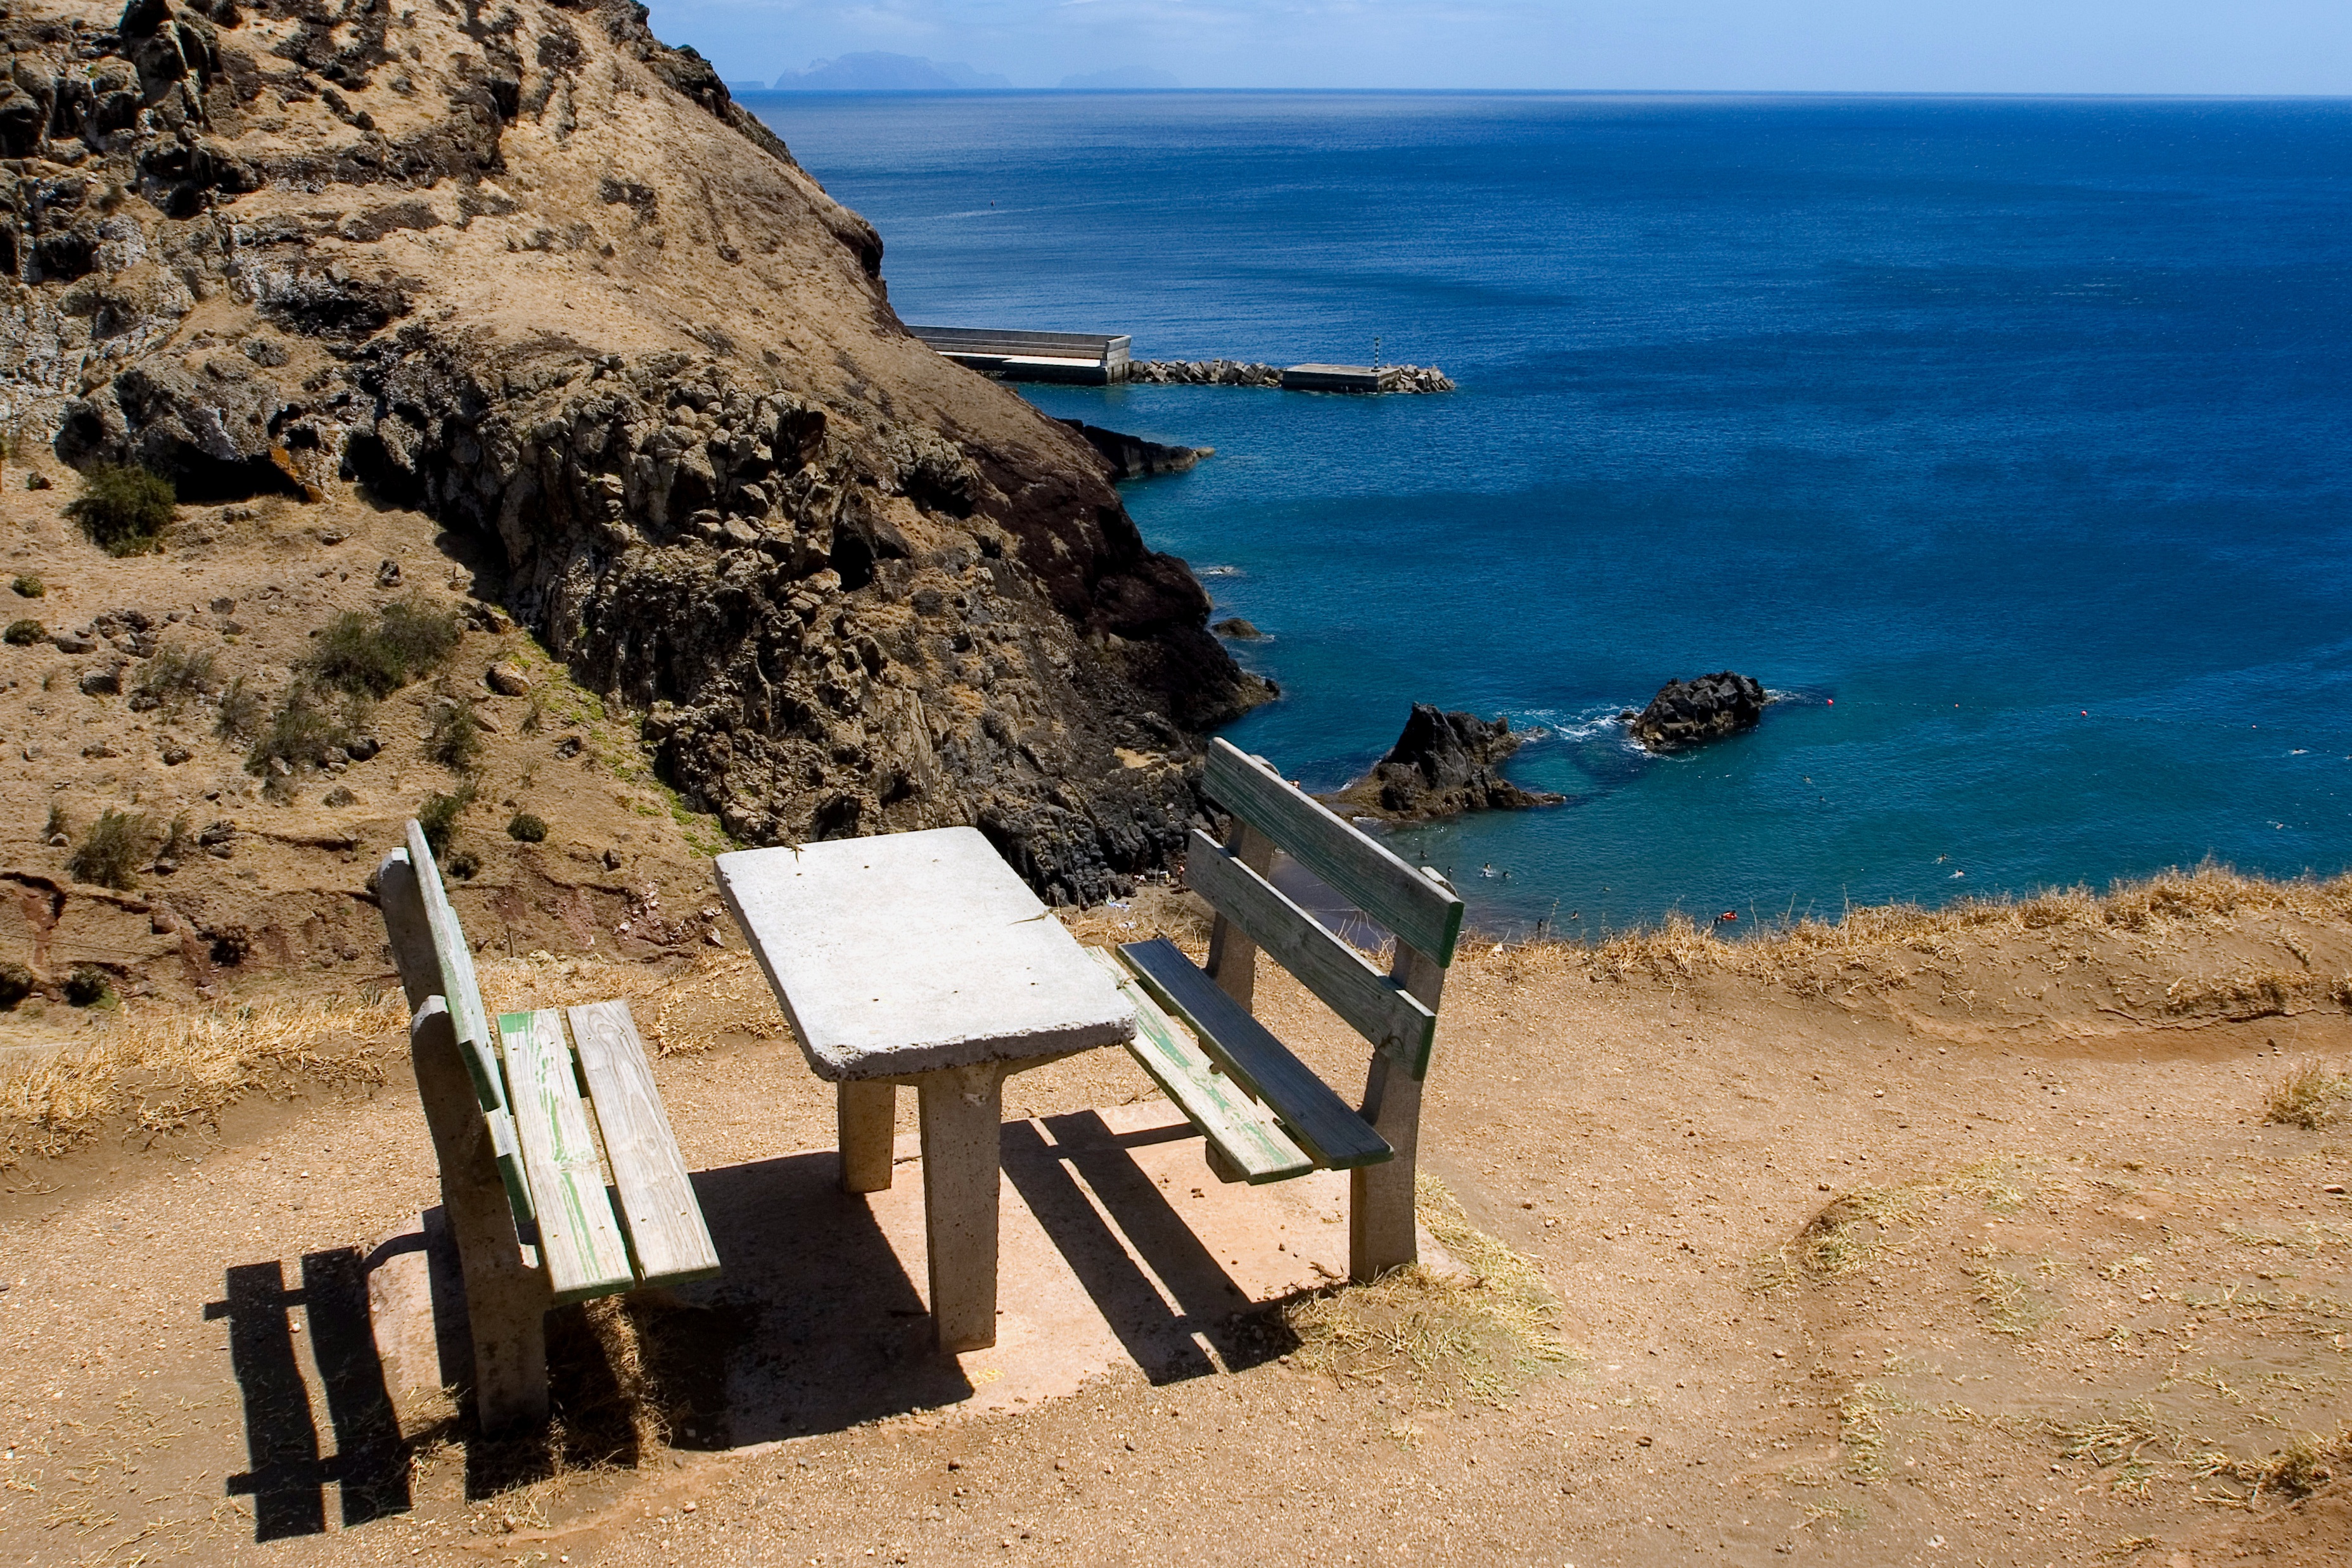
beach, landscape, sea, coast, sand, rock, ocean, shore, view, vacation, cliff, bay, island, terrain, body of water, cape, madeira